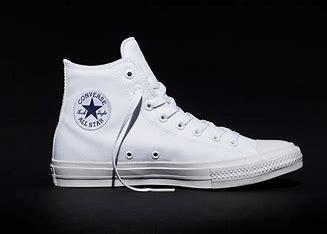
Brand: Converse
Model: Chuck Taylor All Star